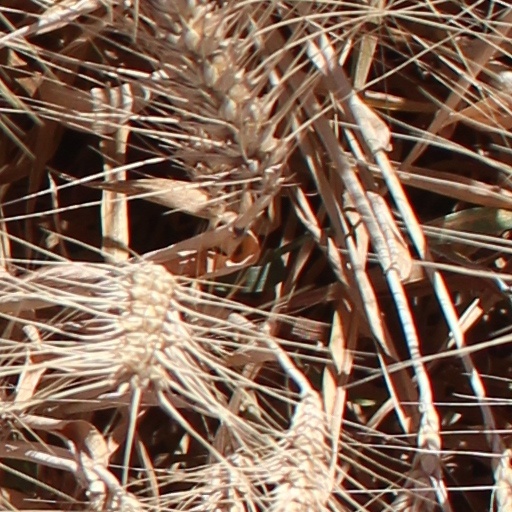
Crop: wheat